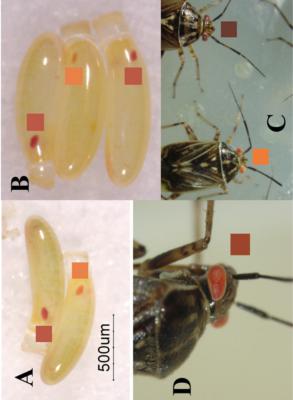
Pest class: lygus_bug